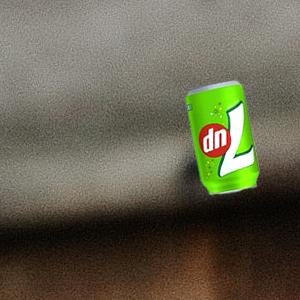
Label: cans